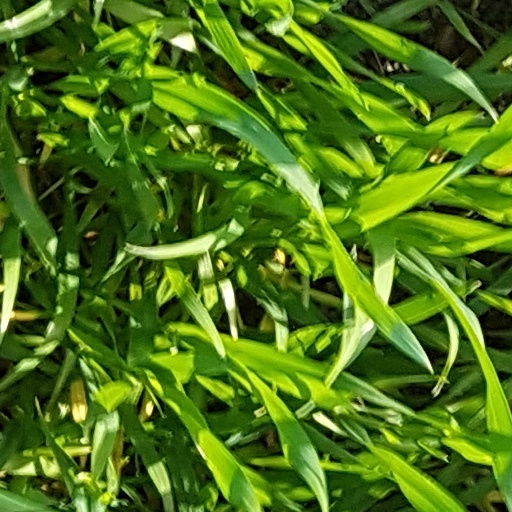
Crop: wheat